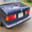
Label: automobile